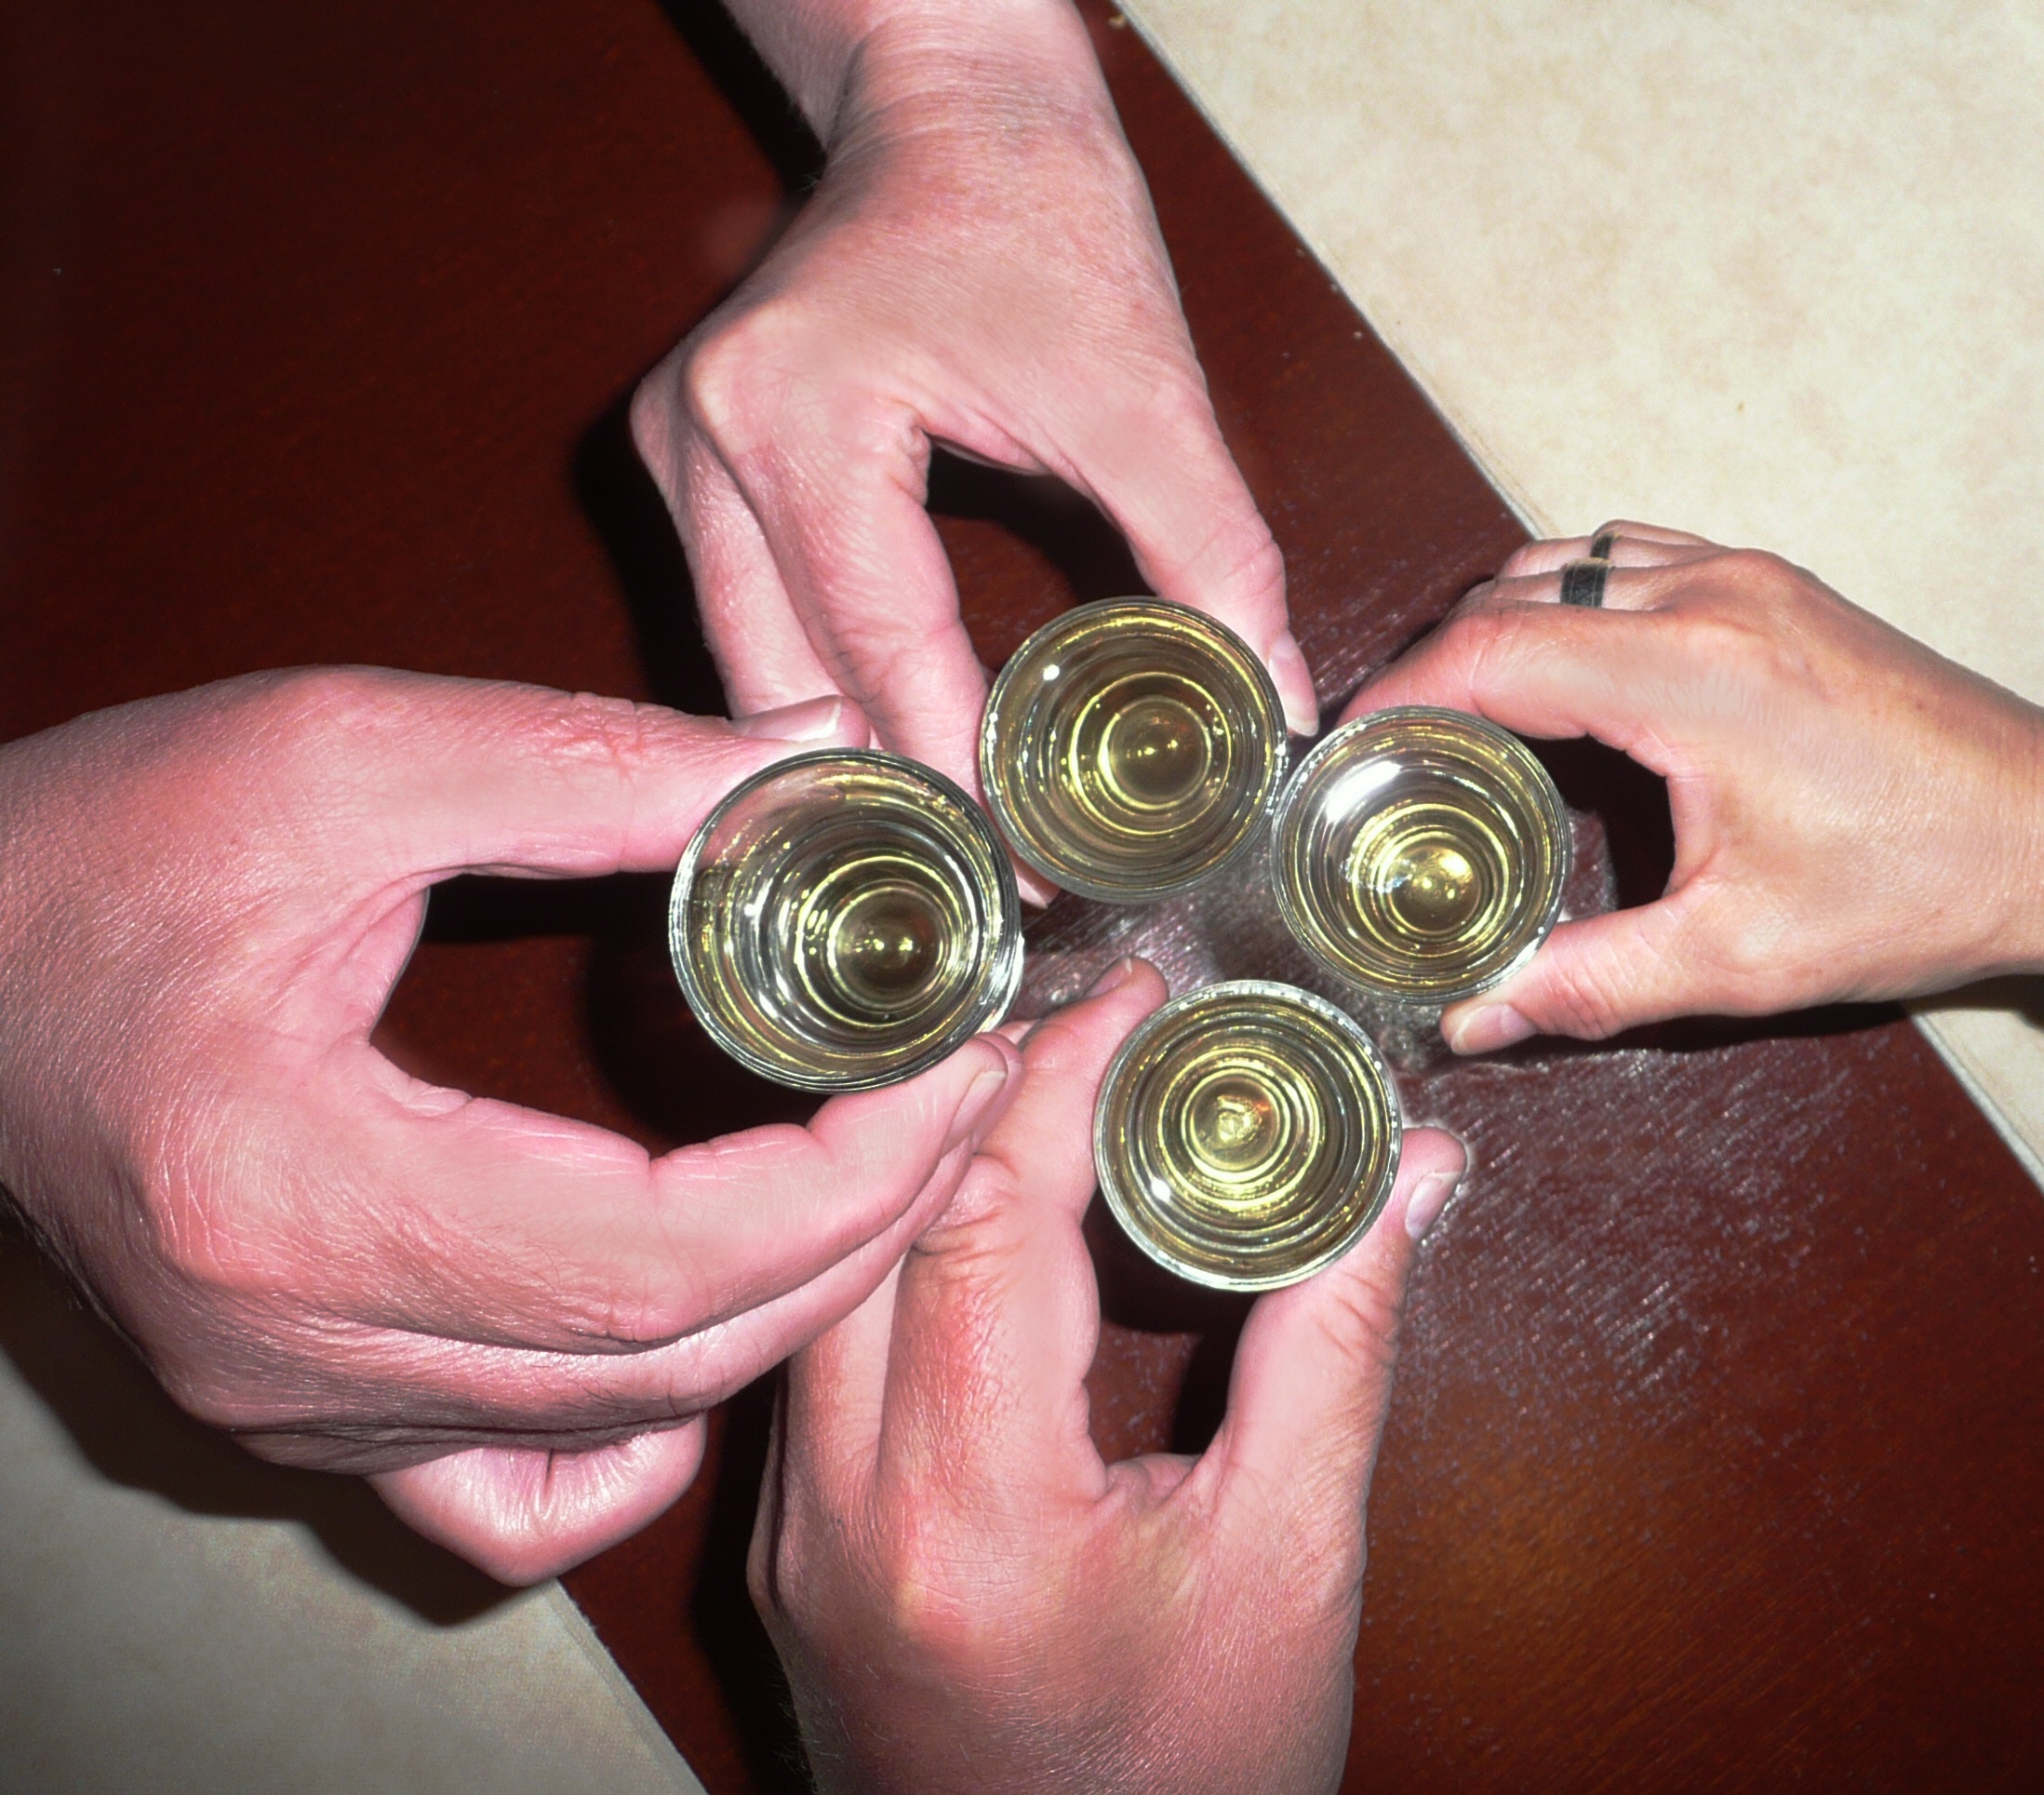
hand, ring, finger, drink, ear, alcohol, jewellery, friends, hands, glasses, short, togetherness, abut, prost, brandy, fashion accessory, to well